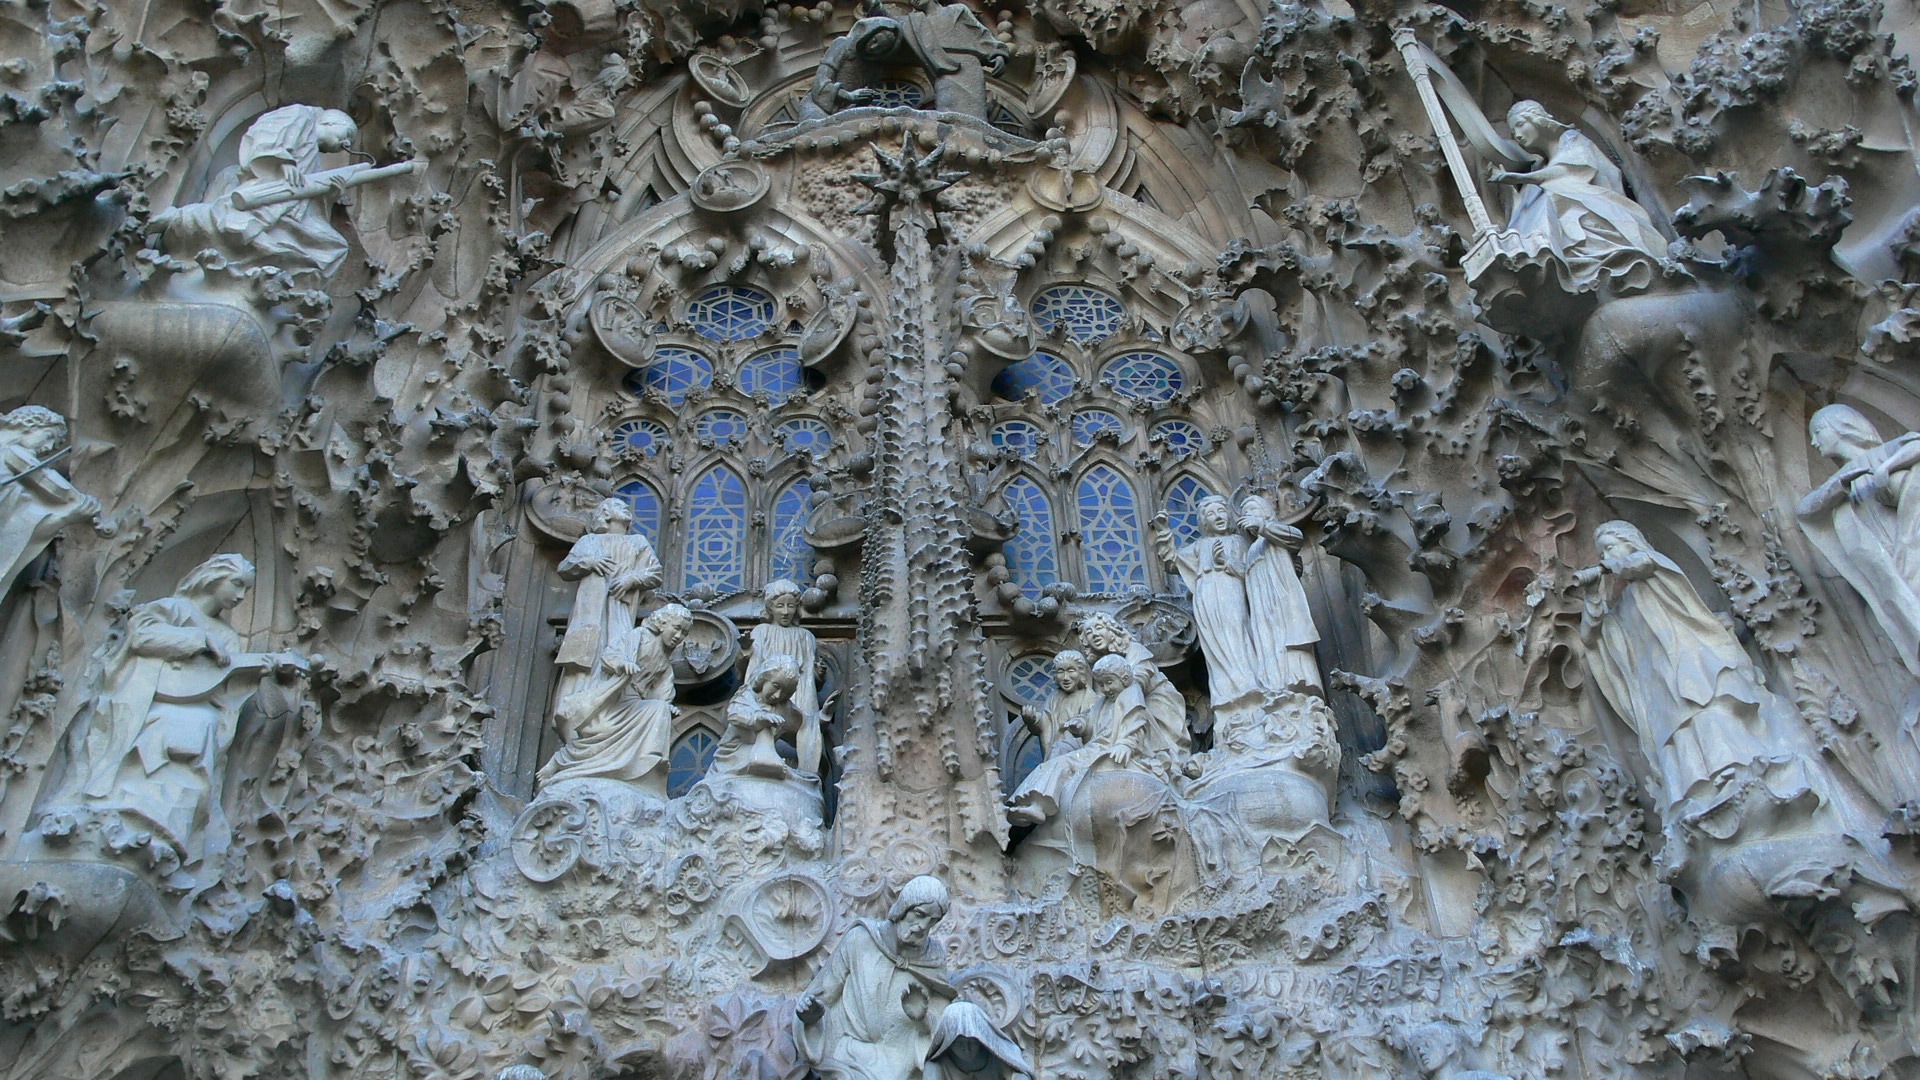
winter, architecture, structure, frost, building, city, stone, formation, statue, ice, column, landmark, historic, tourism, barcelona, sculpture, art, design, temple, spanish, carving, relief, architecture design, gothic architecture, sagrada familia, stone carving, park guell, mountain montserrat, ancient history